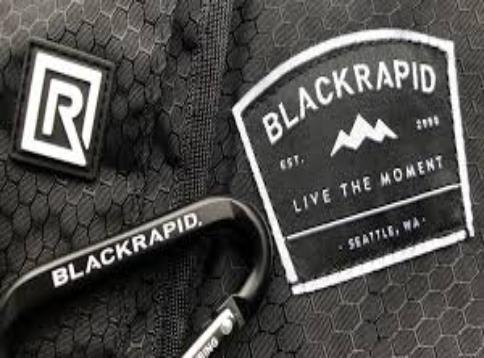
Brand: Black Rapid
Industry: Others